Bruno Mars at the Chelsea, Las Vegas

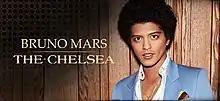
Promotional poster

Bruno Mars at the Chelsea, Las Vegas was the debut concert residency at the new concert showroom in the Cosmopolitan of Las Vegas, United States, by American singer and songwriter Bruno Mars, from December 2013 to December 2015. DJ Supra, Havana Brown and DJ Crykit opened some shows of the residency, whilst the setlist, which featured songs from "Doo-Wops & Hooligans" (2010), "Unorthodox Jukebox" (2012), and various covers, was performed by Mars, backed by his eight-piece band, The Hooligans. The show ended with Mars performing an encore of "Locked out of Heaven" (2012). It received a positive reception from music critics, who praised the energetic and intimate show. The eleven shows in the concert residency was promoted by C3 Presents and grossed $3 million.